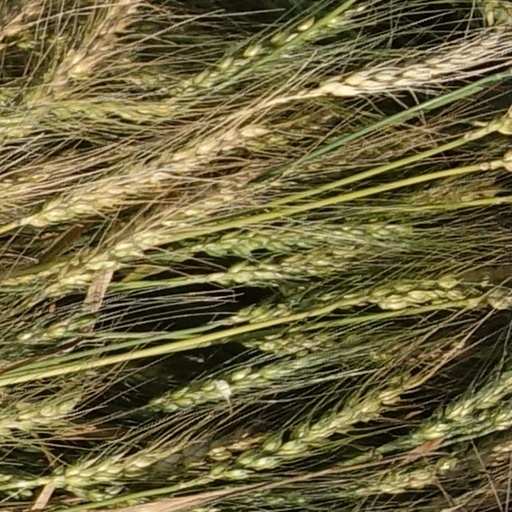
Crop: wheat